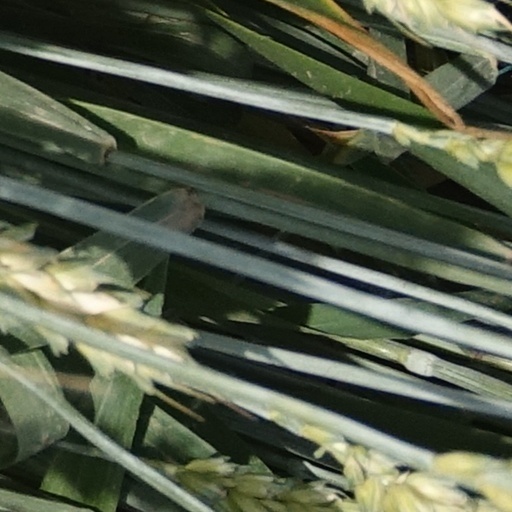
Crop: wheat